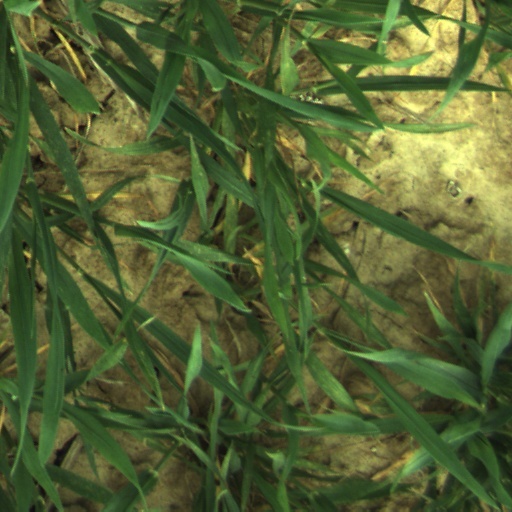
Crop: wheat